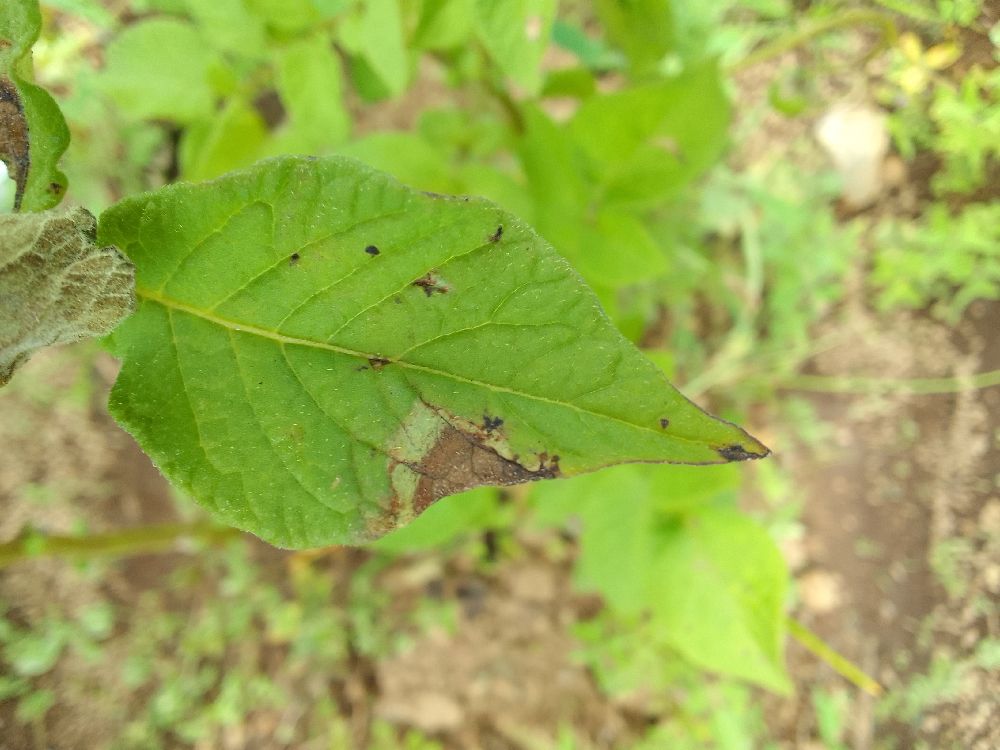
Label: Late blight